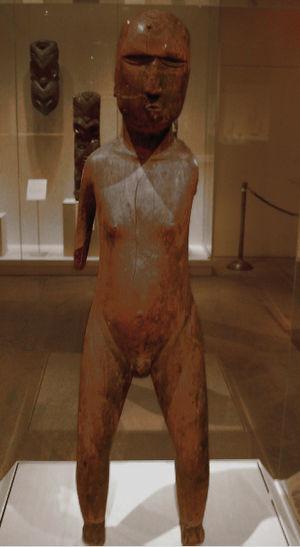
Tiki de Rogo, divinité de Mangareva, Îles Gambier